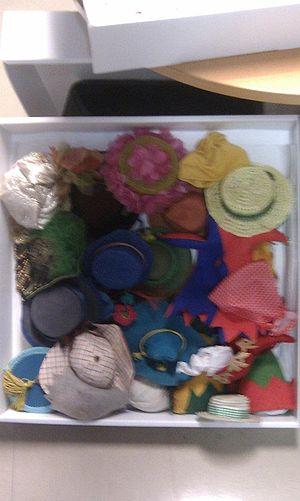
Bobino est une série télévisée québécoise pour la jeunesse en plus de 5 000 épisodes créée par Guy Sanche et diffusée entre le 23 mai 1957 et le 14 juin 1985 à la Télévision de Radio-Canada.